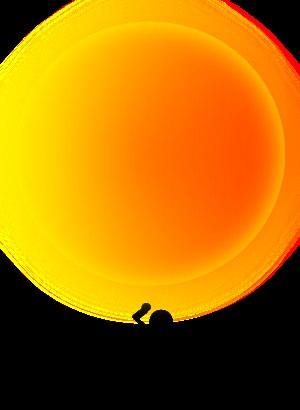
Cet article présente la liste alphabétique des techniques de Dragon Ball.